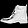
Label: Ankle boot